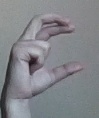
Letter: thal